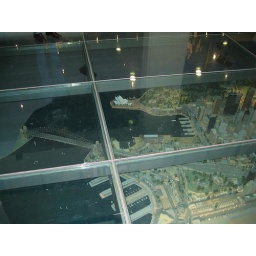
Under glass floor scale model of Sydney in Custom's House